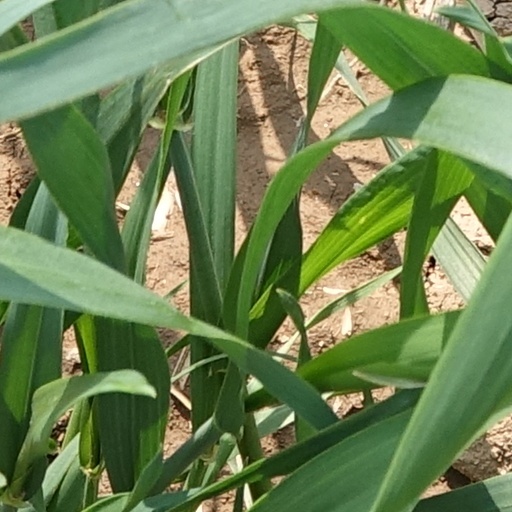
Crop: wheat